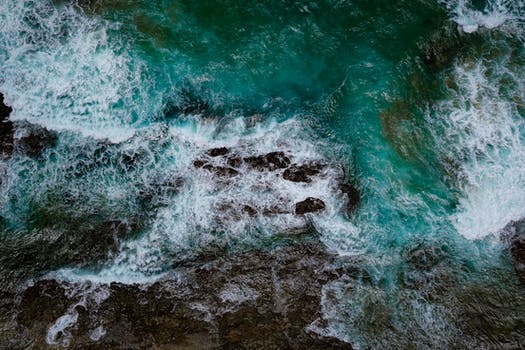
Label: No Watermark